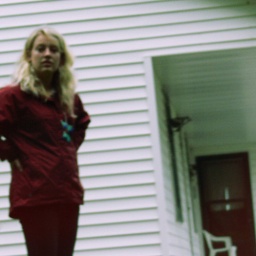
red rain jacket in may beside a house that doesnt belong to her nor me